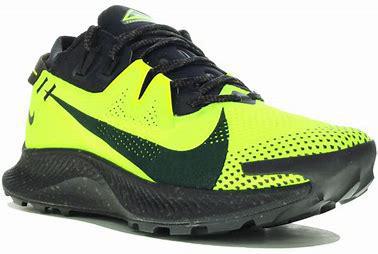
Brand: Nike
Model: Pegasus 2